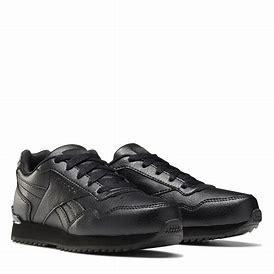
Brand: Reebok
Model: Royal Glide Ripple Clip